Utapau

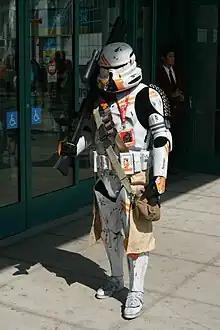
Cosplay of clone troopers present at the Battle of Utapau: a member of the Airborne Infantry

In addition to the intelligent species that inhabit Utapau, several animal species are endemic to the planet.